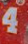
Number: 4